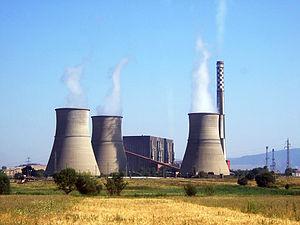
Le secteur de l'énergie en Bulgarie, comme celui de presque tous les pays européens, est dominé par l'utilisation de combustibles fossiles importés.